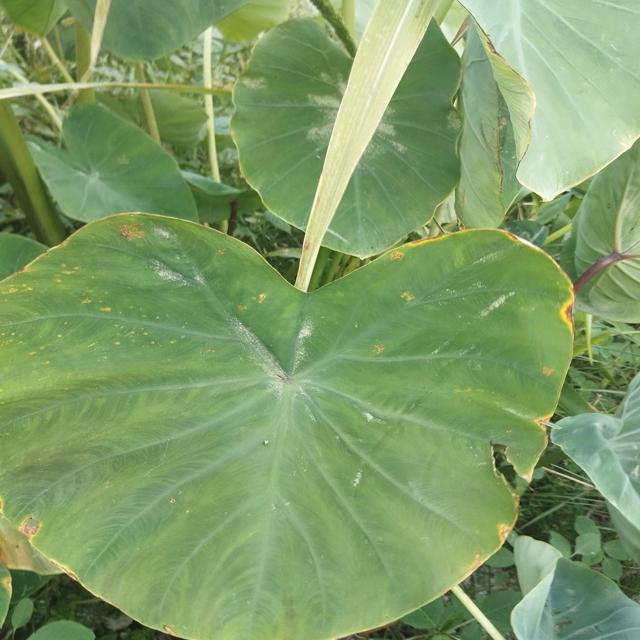
Label: Early_Blight